Hans Salinas

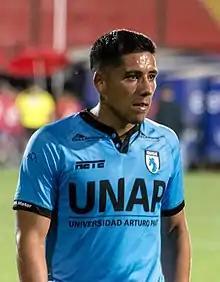

Hans Francisco Salinas Flores (born 23 April 1990) is a Chilean footballer that currently plays for club Deportes Iquique as left midfielder.